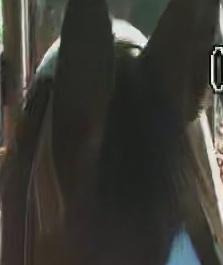
Face region: ears (position_of_ears)
Pain indicator: not_present